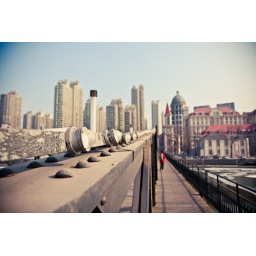
A shot on a pedestrian bridge over the river in Tianjin.